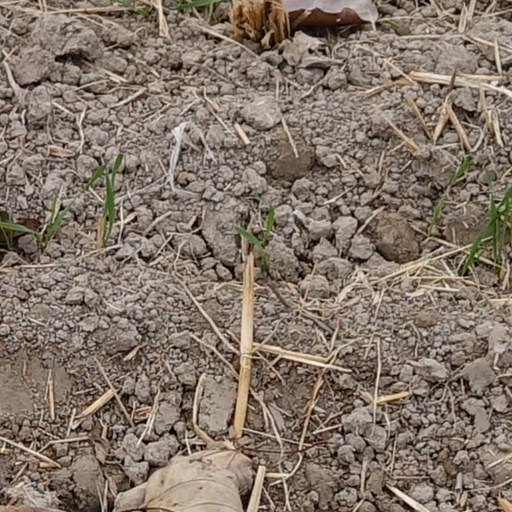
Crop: wheat